Kuswar

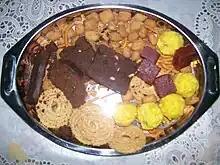
Koswad in Bombay metro

Koswad, derived from the Indo-Portuguese term "consoada", refers to the dinner served on Christmas Eve; it is synonymous with the Christmas spirit of "sharing" for the Bombay East Indian Catholics in their native Maharashtri Konkani dialects. Koswad ranges from kidyos and nevryos, to Christmas cakes, duck roasts, marzipan & other delicacies.